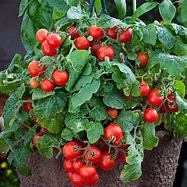
Label: tomato